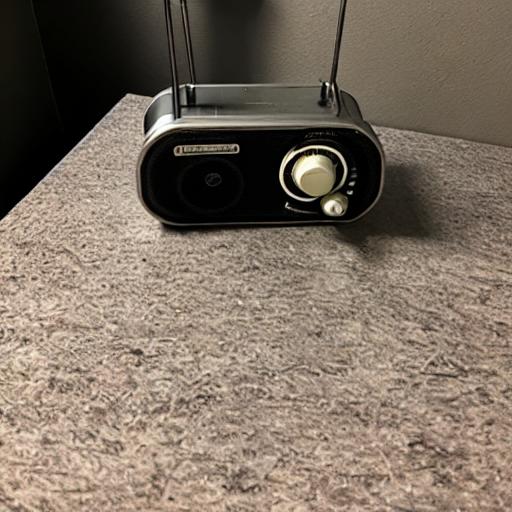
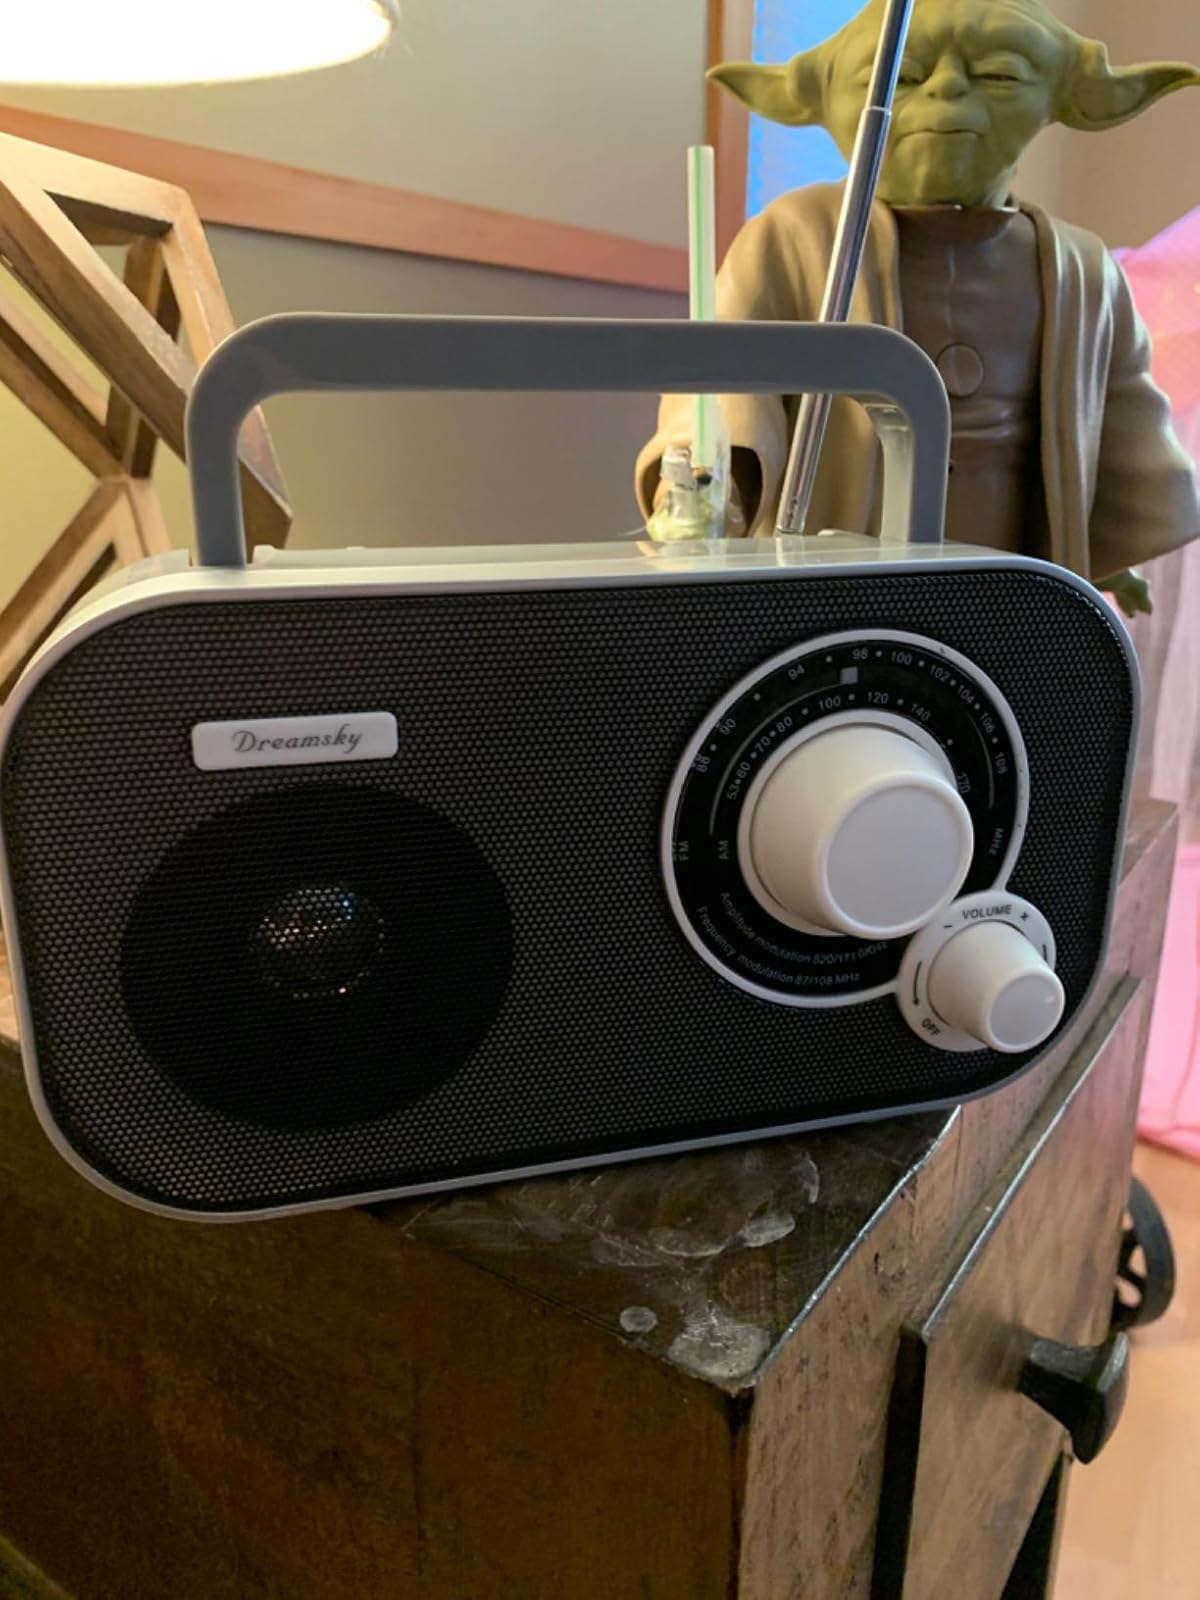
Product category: radio
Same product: no